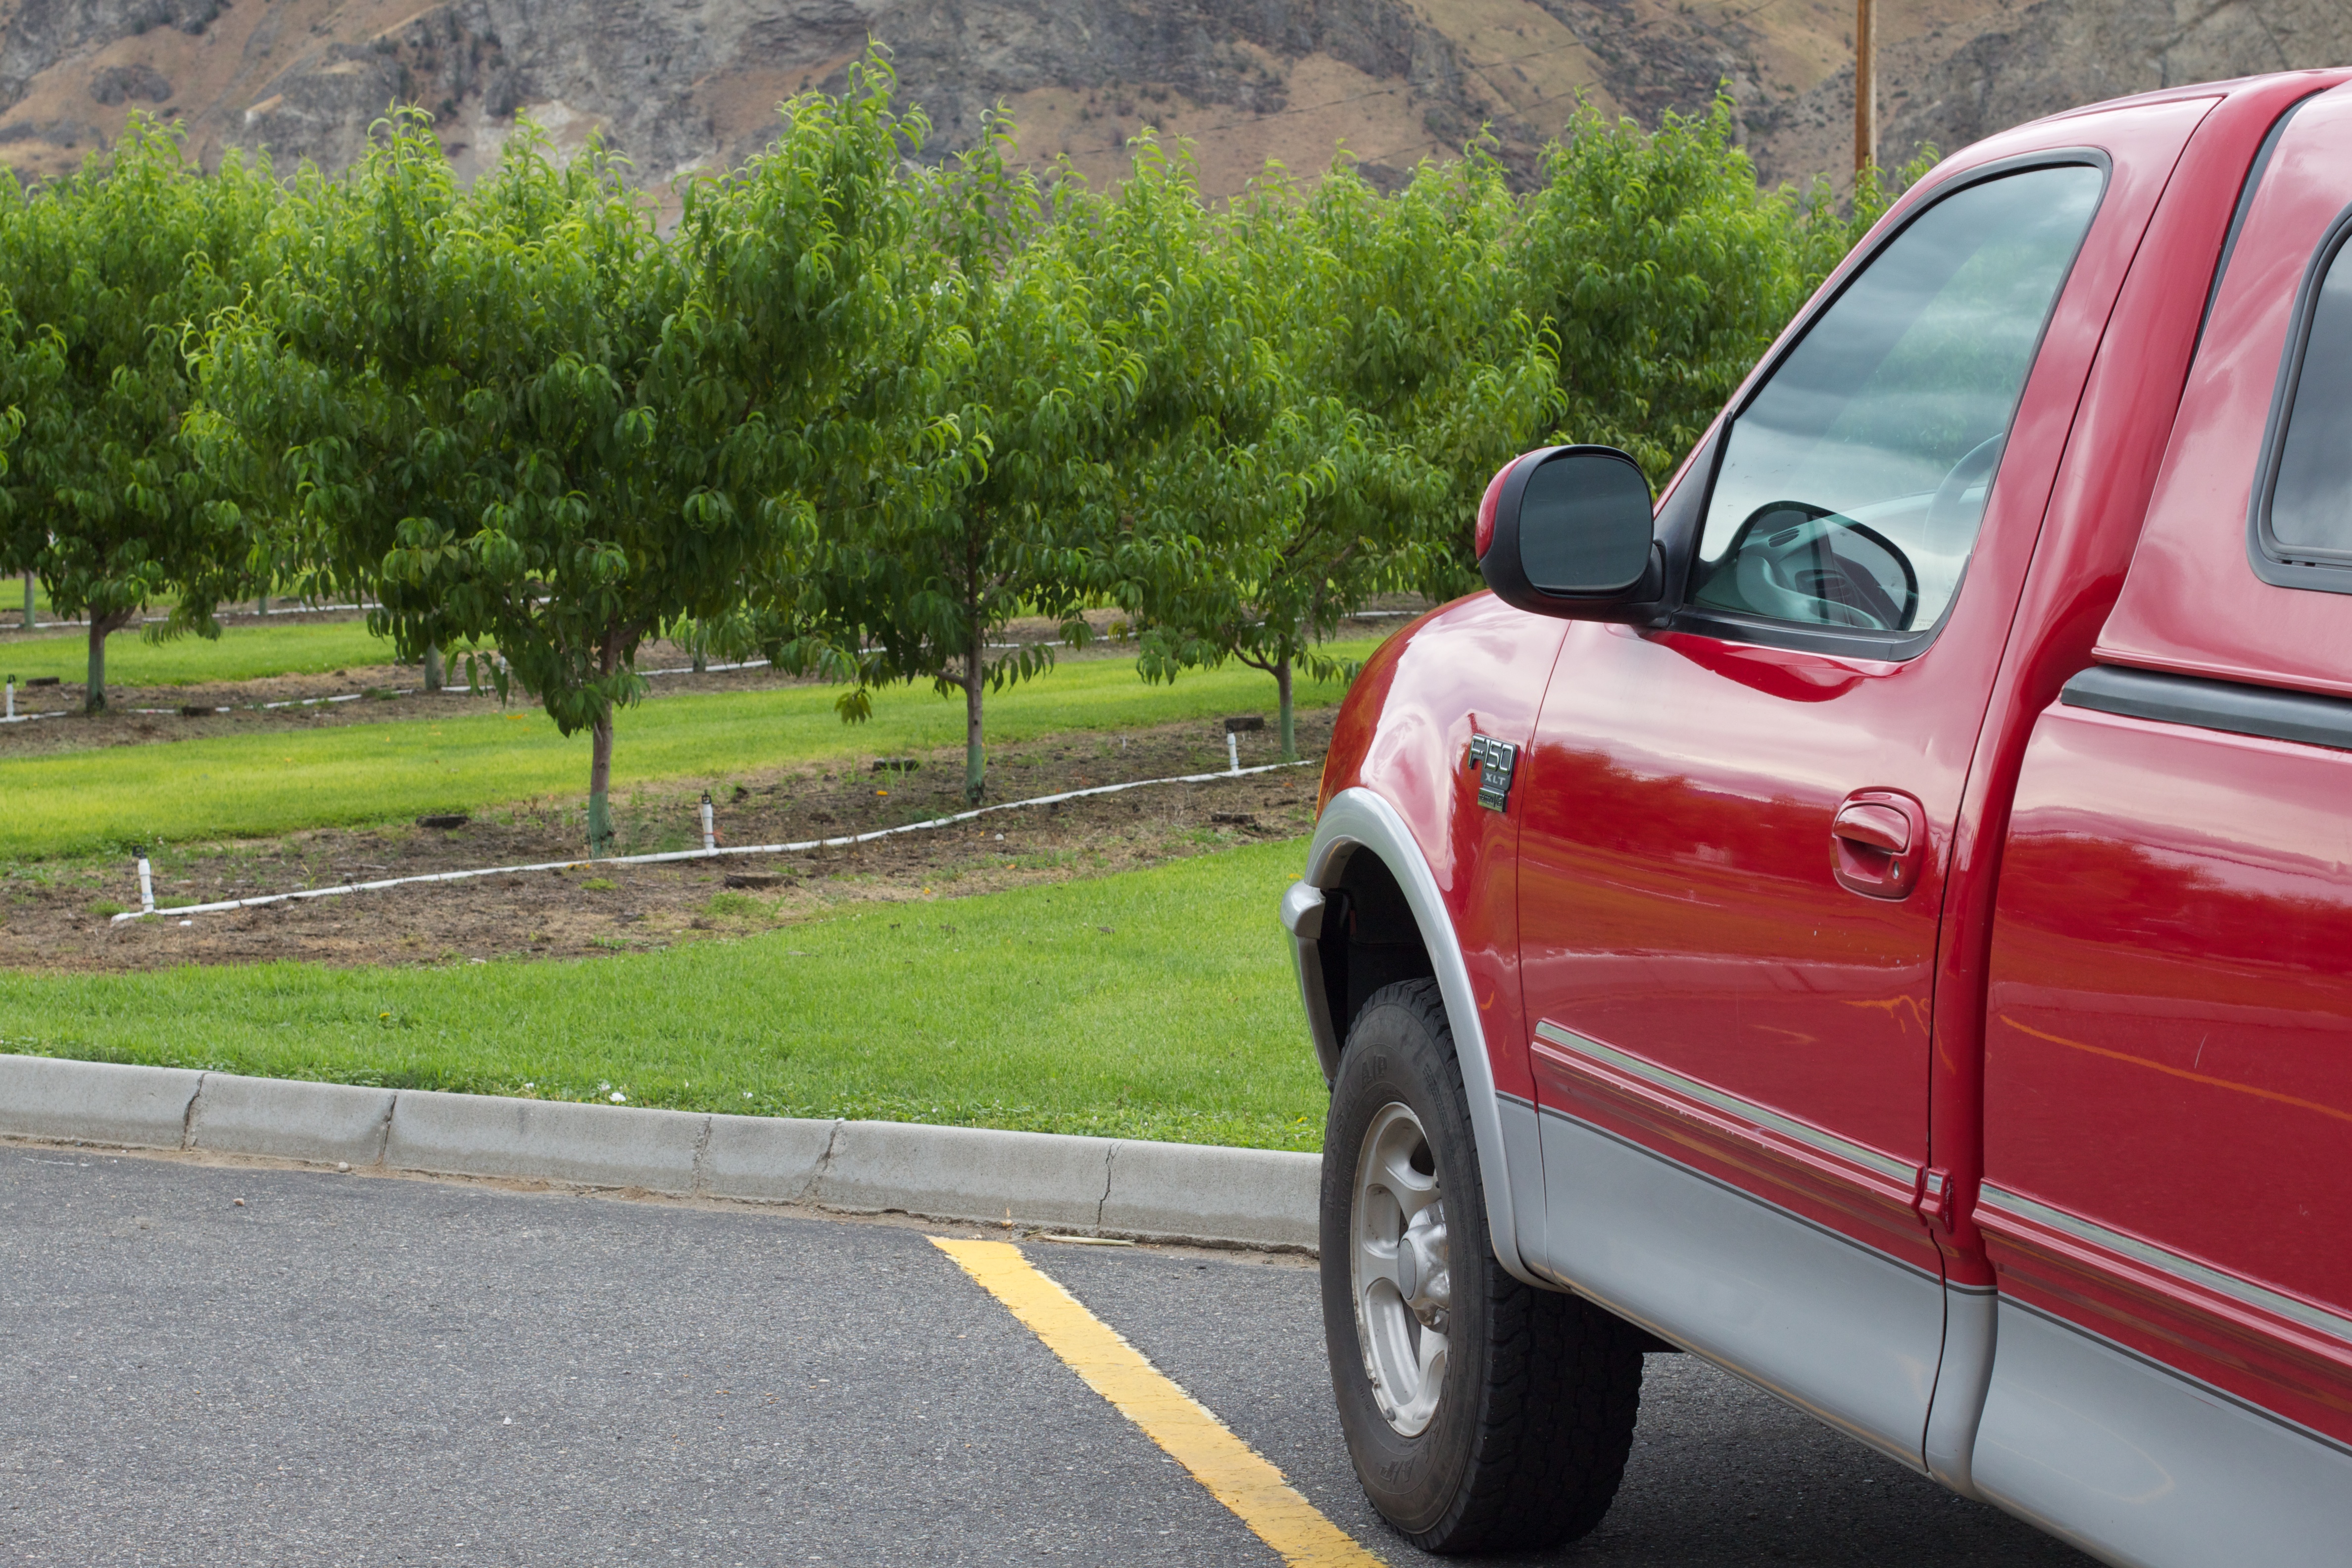
car, wheel, truck, vehicle, washington, odyssey, pickup truck, automobile make